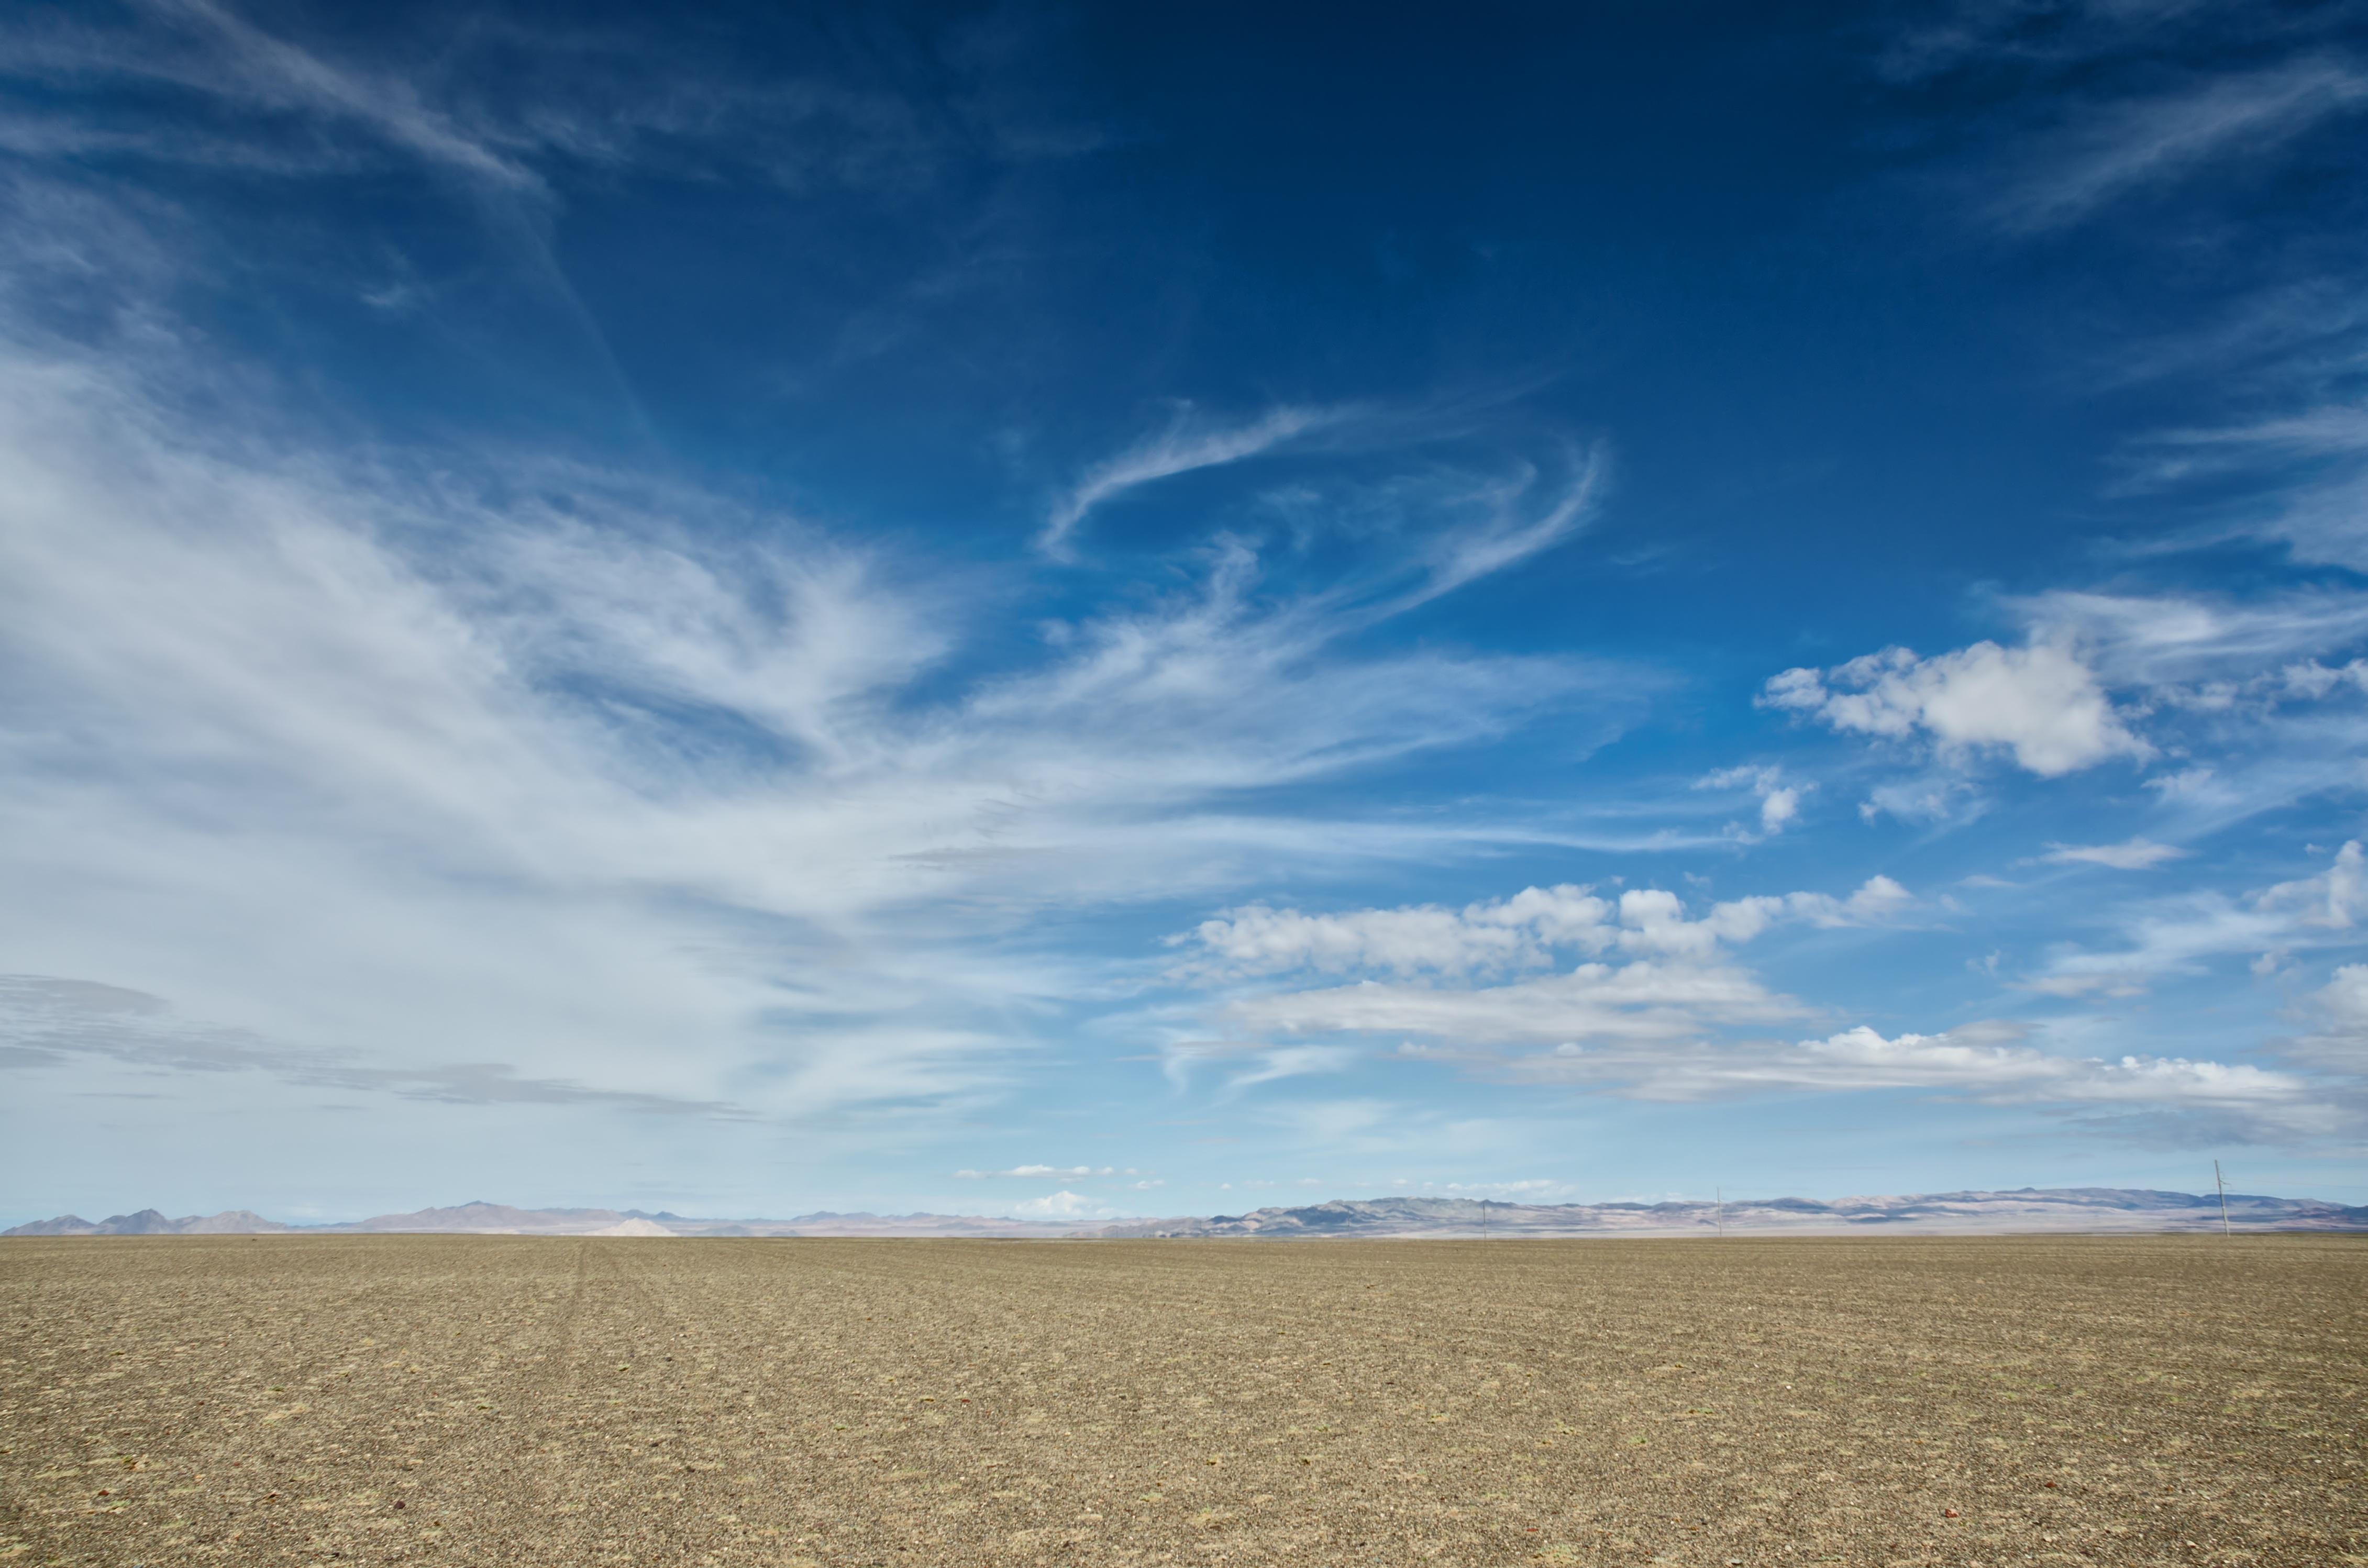
landscape, sea, grass, horizon, cloud, sky, field, prairie, sunlight, hill, desert, vacation, journey, agriculture, tourism, plain, clouds, grassland, plateau, ecosystem, mongolia, steppe, rural area, sights, natural environment, grass family